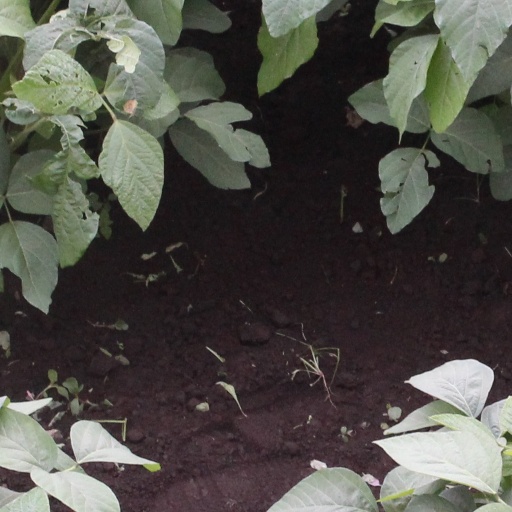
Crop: soybean